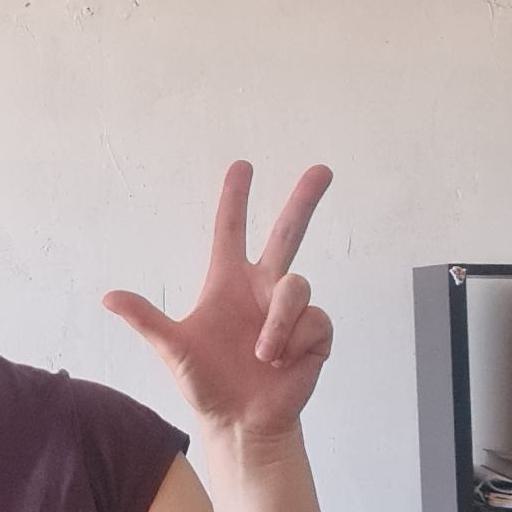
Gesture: three2